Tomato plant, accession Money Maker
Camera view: bottom (45 deg); turntable rotation: 90 degrees
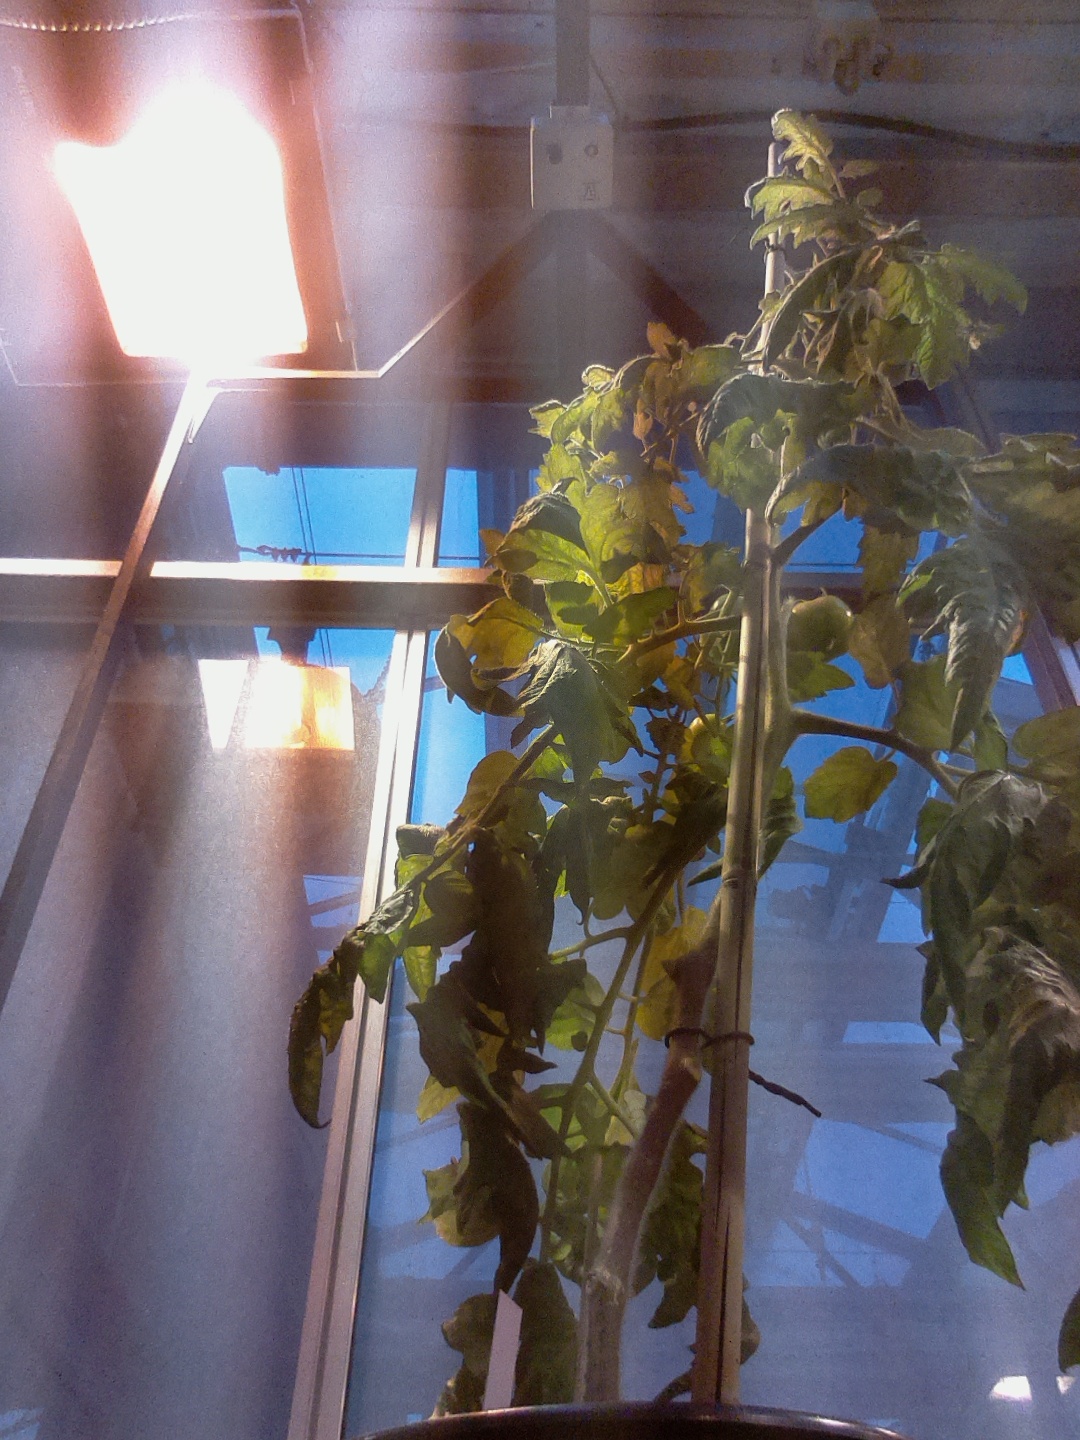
BBCH growth stage 78: 80% -90% of final fruit size